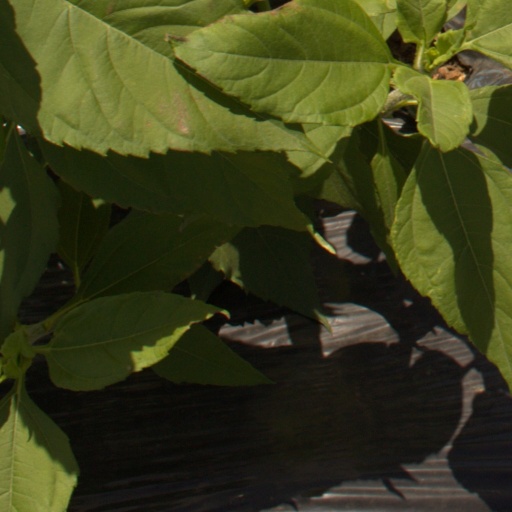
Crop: Jerusalem artichoke